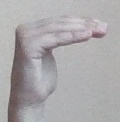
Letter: haa